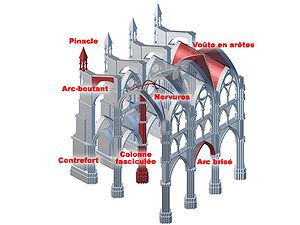
Fiale
Fiale eller pinakel med den fransk-engelske betegnelse pinacle